Dulce María

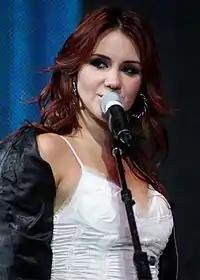
Dulce María in 2011

Dulce María Espinosa Saviñón (born 6 December 1985), simply known as Dulce María, is a Mexican singer and actress.